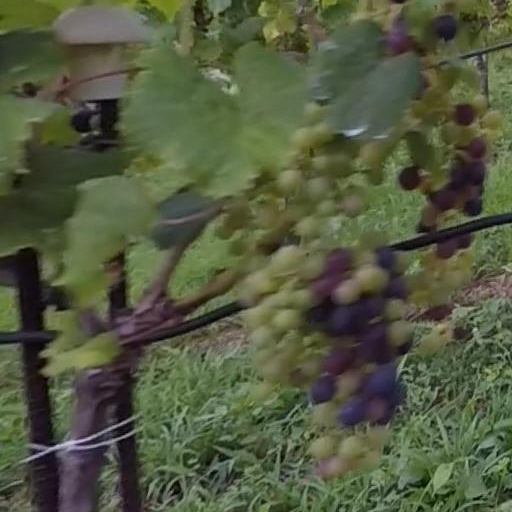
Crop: grape